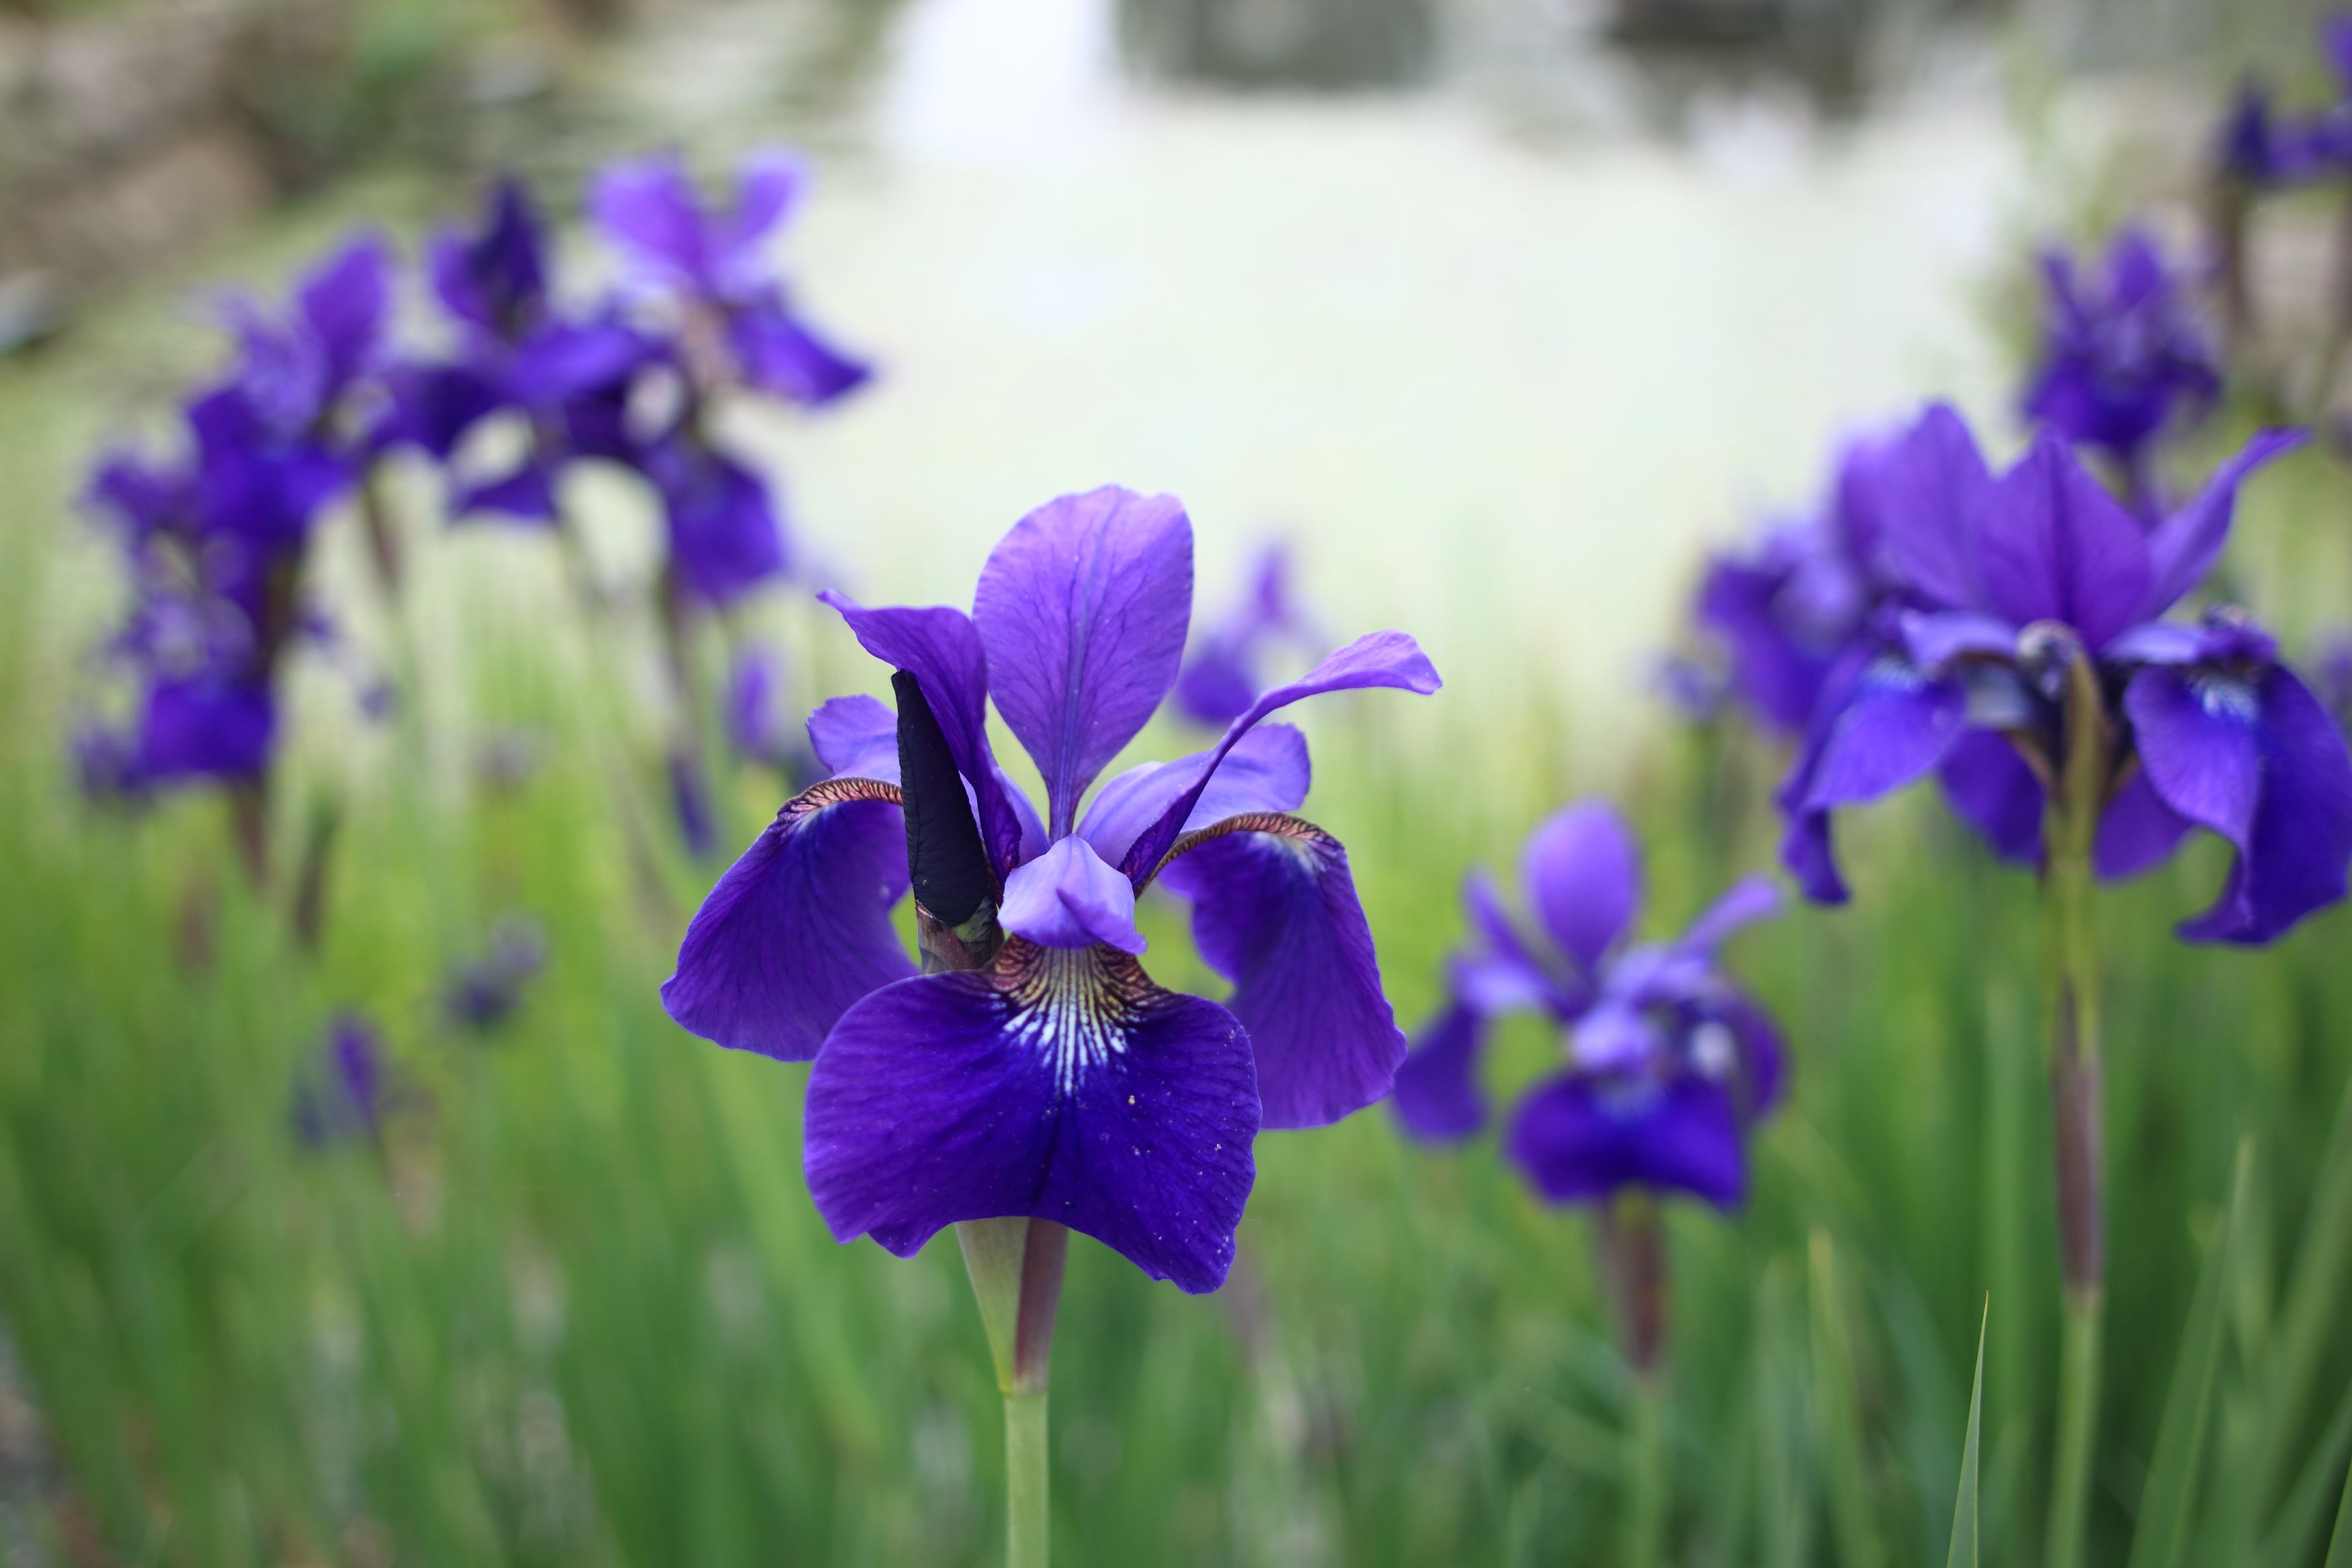
Purple Iris Field
The image is of several purple iris Field. The flowers are in various stages of bloom, with some fully open and others still budding. The background is slightly blurred.
The eye level showcases several  purple iris flowers, amidst blurred green foliage.The color palette  purple and green. The style is macro photography.
Labels: Flower, Iris, Plant, Petal, Purple, Geranium, Aquilegia, iris Field, blurry background
Camera: Canon Canon EOS 760D
Lens: 24.0 mm, Canon EF 24mm f/2.8
Aperture: F2.8
Exposure: 1/200 sec
ISO: 100
Focal length: 24.0 mm